Stilton cheese

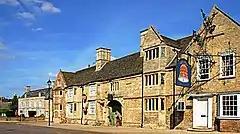
The Bell Inn at Stilton, Cambridgeshire, in 2005

Frances Pawlett (or Paulet), a cheesemaker of Wymondham, Leicestershire, has traditionally been credited with setting up the modern Stilton cheese shape and style in the 1720s, but others have also been named. Early 19th-century research published by William Marshall provides logic and oral history to indicate a continuum between the locally produced cheese of Stilton, and the later development of a high turnover commercial industry importing cheese produced elsewhere, under local guidance. A recipe for a Stilton cheese was published in 1726 by Richard Bradley, later first Professor of Botany at Cambridge University.